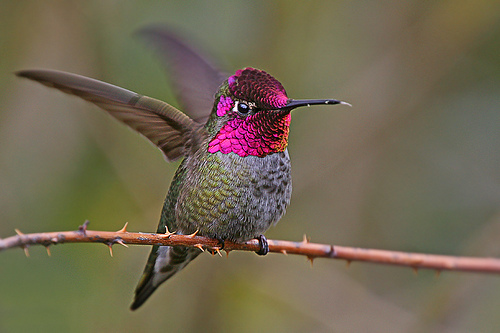
this colorful bird with sharp pointed beak, purple and browinish crown, brown and white wingbars, grayish belly.
this tiny bird has a gray belly and breast with a pink neck and crown with a long needle like bill.
the bird has a gray belly and wing with a red head.
this small bird has a long downward curving beak, with a bright magenta plumage on its crown and throat.
a bird with a metallic greenish gray body, a long beak, and a metallic reddish pink head
this bird has wings that are brown and white and has a red facea bird with a black bill, pink crown and grey breast.
this small colorful bird has bright purple coloring surrounding his face which leads to a long and thin beak.
a fierce magenta and orange mask on the small bird are in sharp contrast to the grey small body.
this bird has a pink and orange, neon colored cheek patch, throat and crown.
Species: Anna Hummingbird